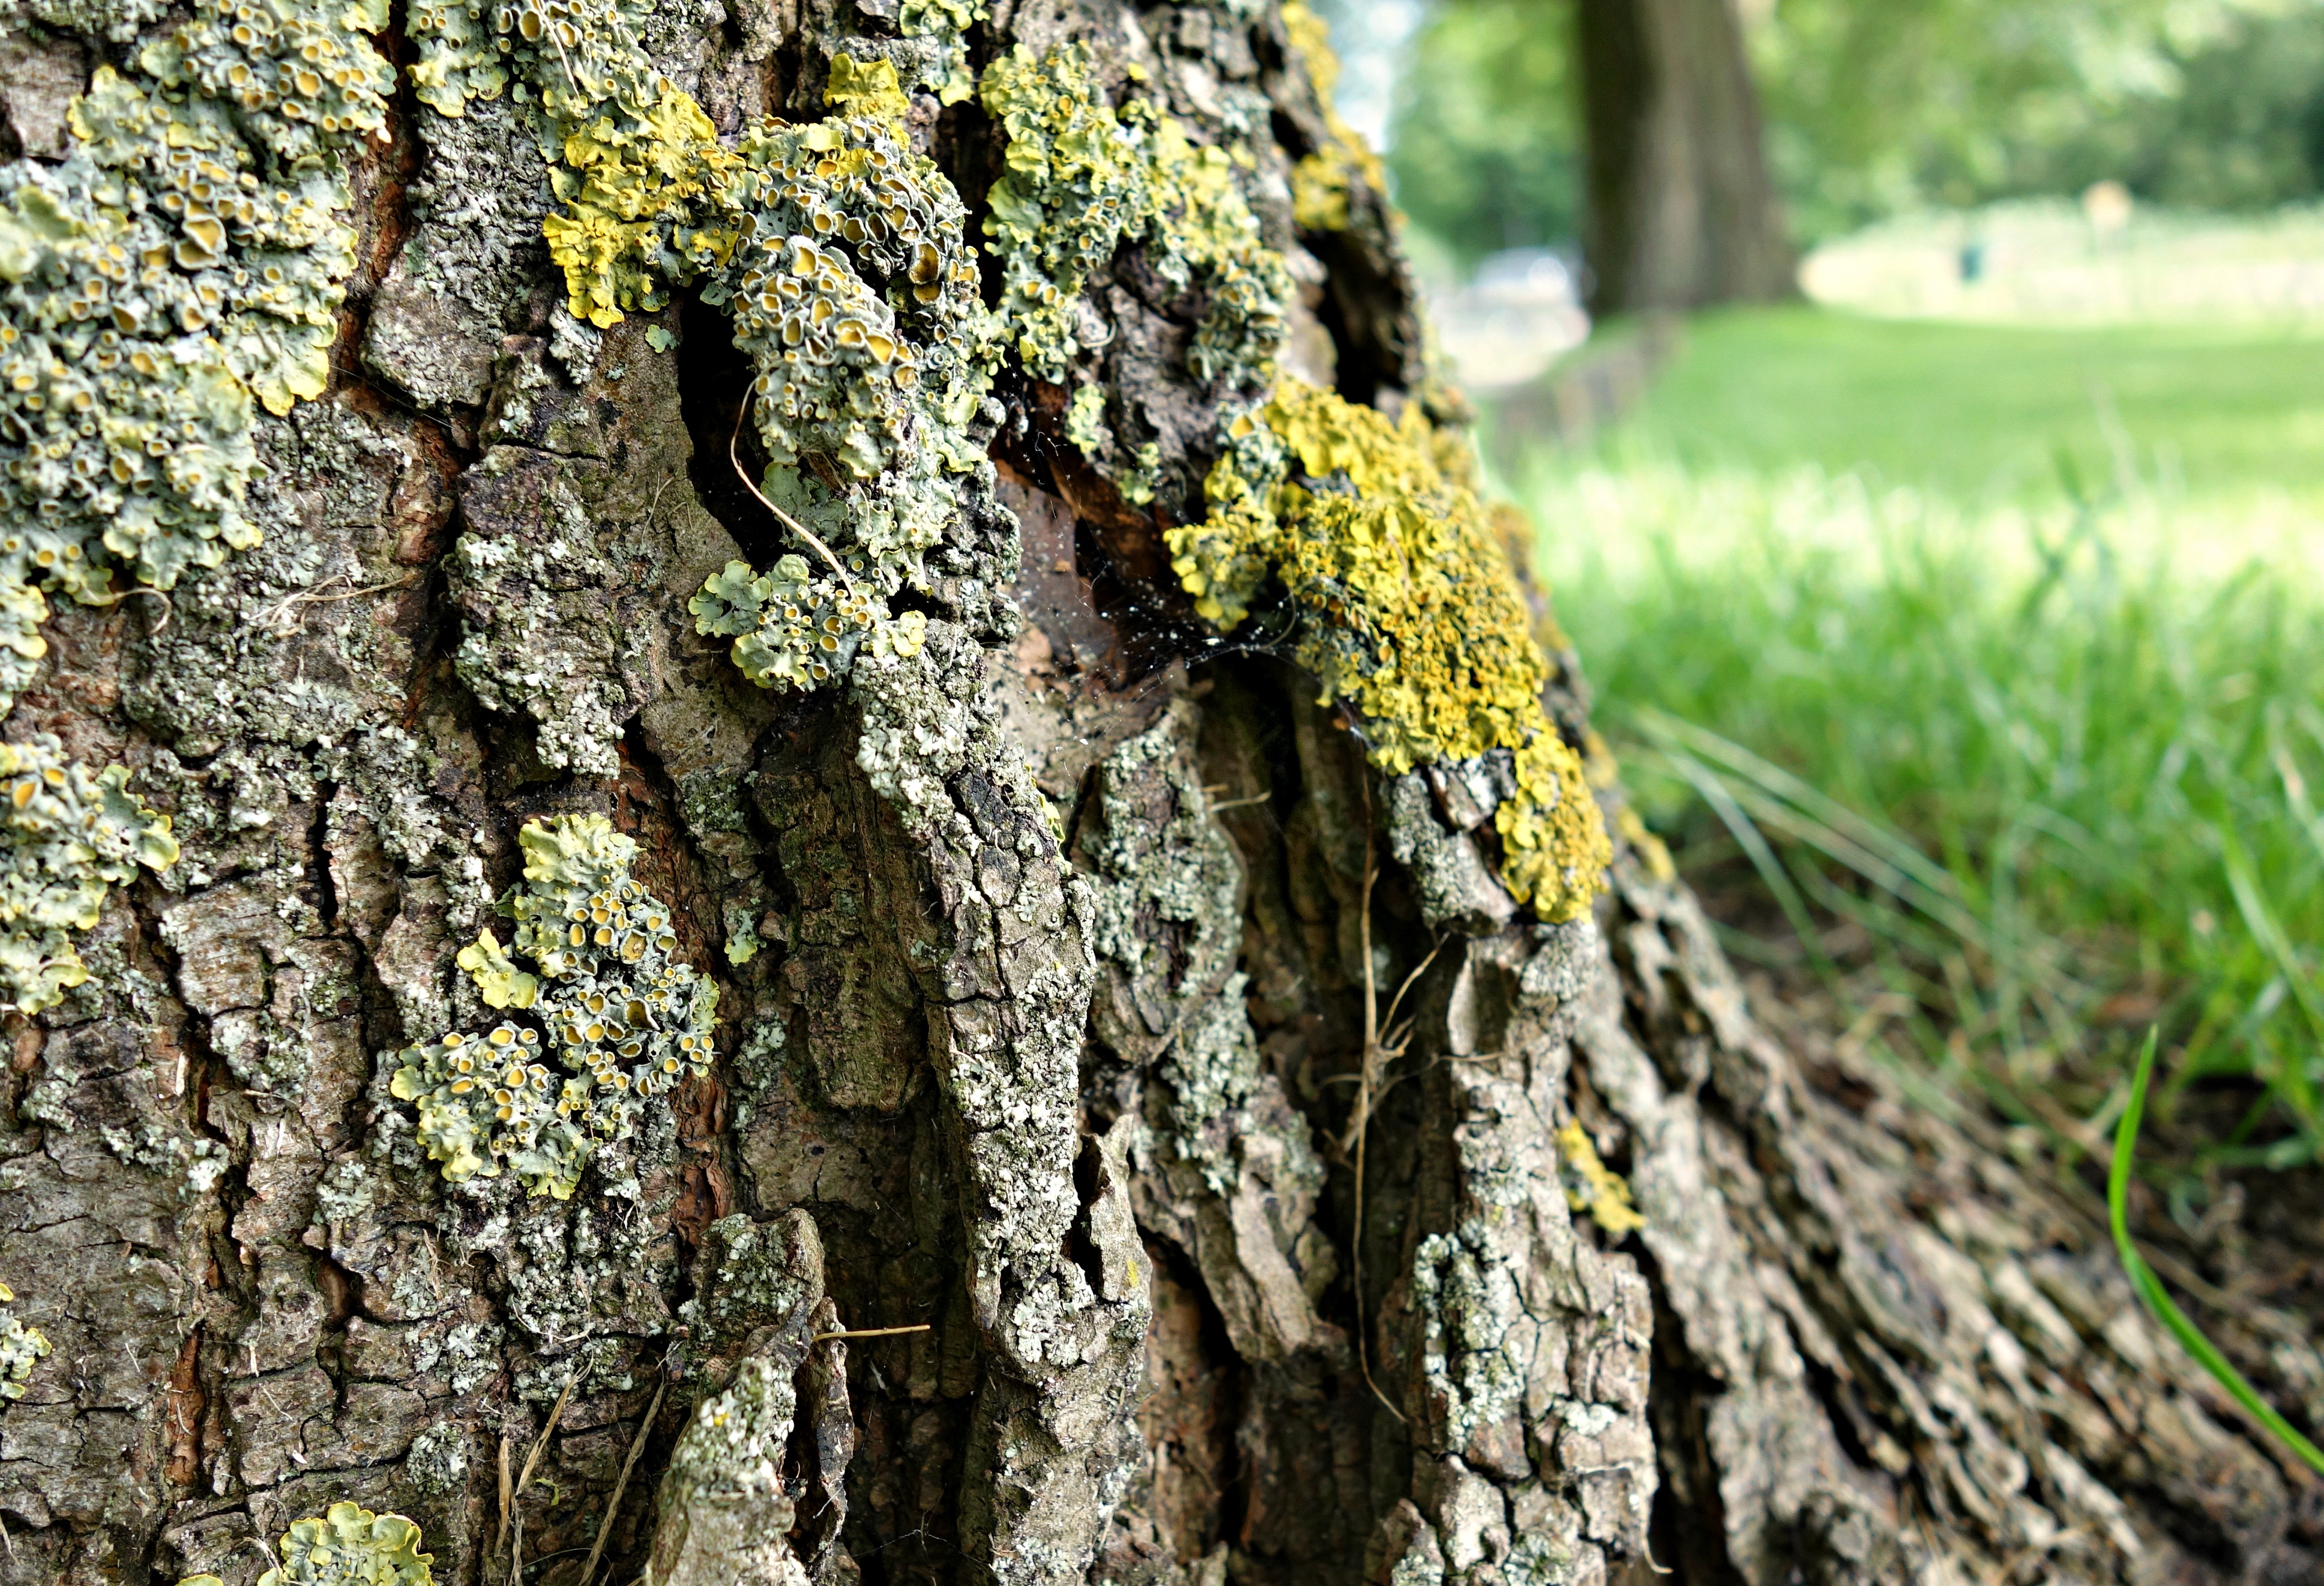
landscape, tree, nature, forest, grass, branch, growth, plant, leaf, flower, trunk, overgrown, moss, bark, green, autumn, soil, botany, flora, shrub, deciduous, woodland, depth of field, woody plant, land plant